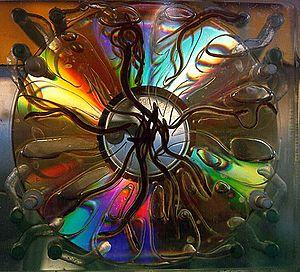
biocapteur utilisant ici des civelles introduites à partir d'un point d'entrée (milieu du disque) vers 12 sorties possibles, d'où arrive de l'eau provenant de provenances différentes (dont certaines sont polluées).